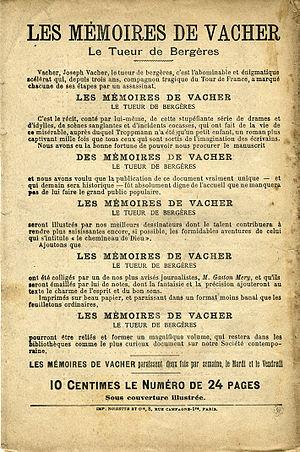
Quatrième de couverture d'une livraison des Mémoires de Vacher de Gaston Méry, dont la publication débute fin 1897
Joseph Vacher, surnommé le « tueur de bergers » ou le « Jack l'Éventreur du Sud-Est », né à Beaufort le 16 novembre 1869 et exécuté à Bourg-en-Bresse le 31 décembre 1898, est un sergent réformé devenu vagabond, considéré, après Martin Dumollard, comme l'un des premiers tueurs en série français.